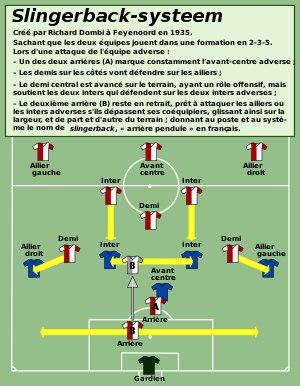
Feyenoord Rotterdam, couramment appelé Feyenoord, est un club de football néerlandais originaire du sud de Rotterdam et fondé le 19 juillet 1908.